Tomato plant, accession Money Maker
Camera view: bottom (45 deg); turntable rotation: 330 degrees
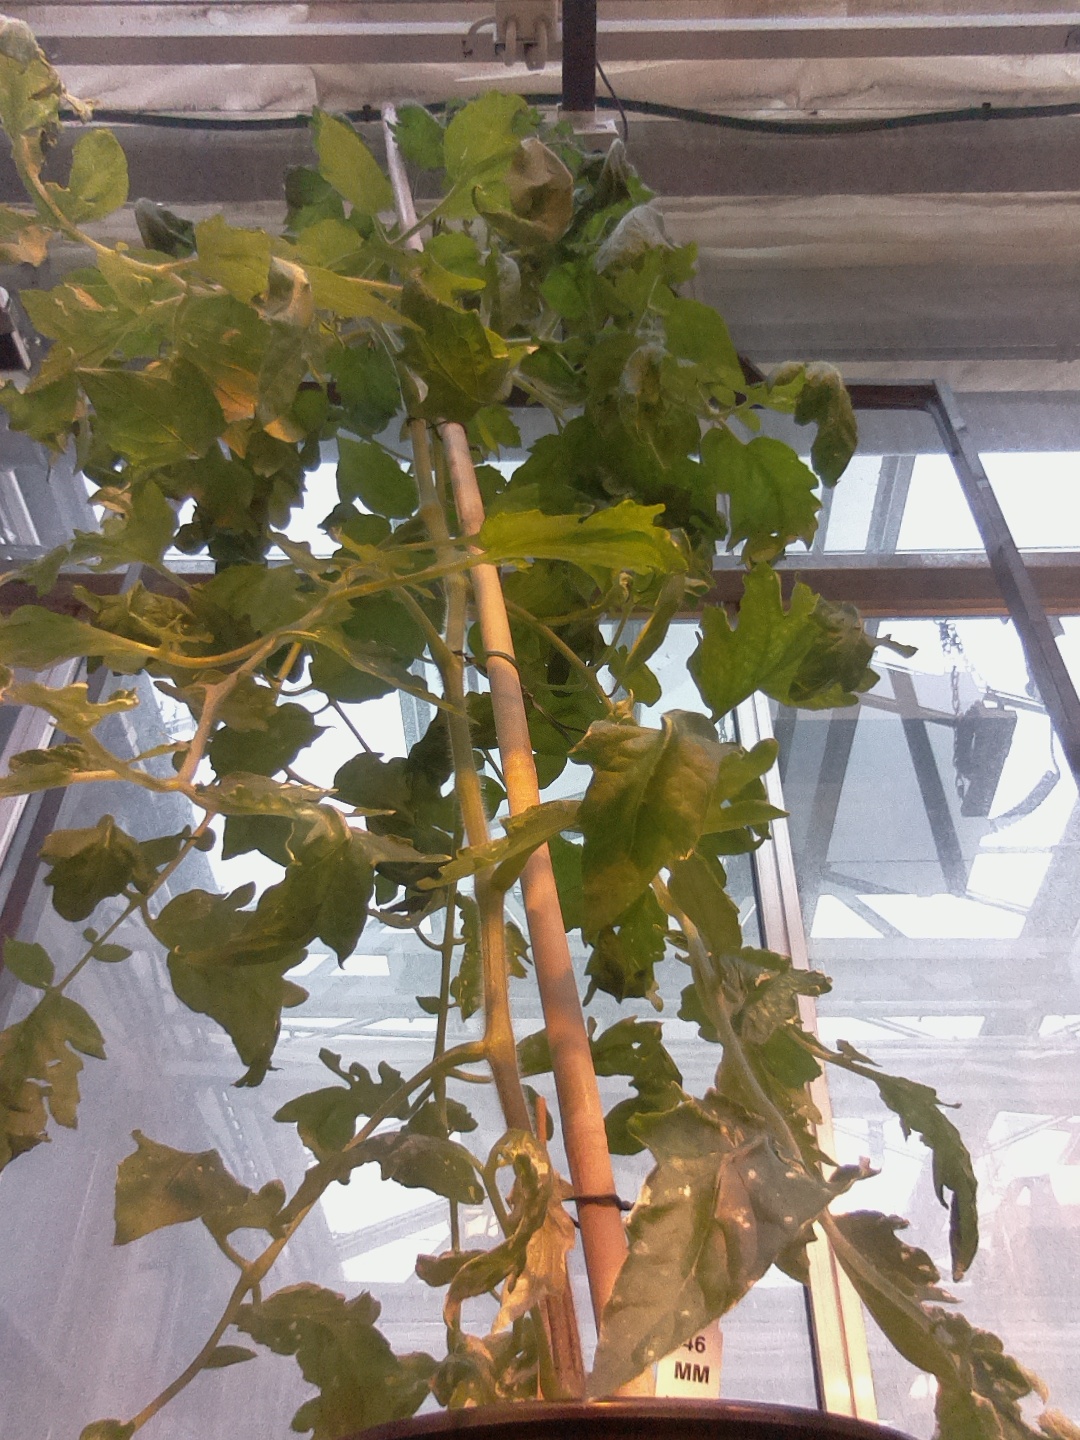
BBCH growth stage 66: Full flowering, 60%-70% of flowers open, more petals falling